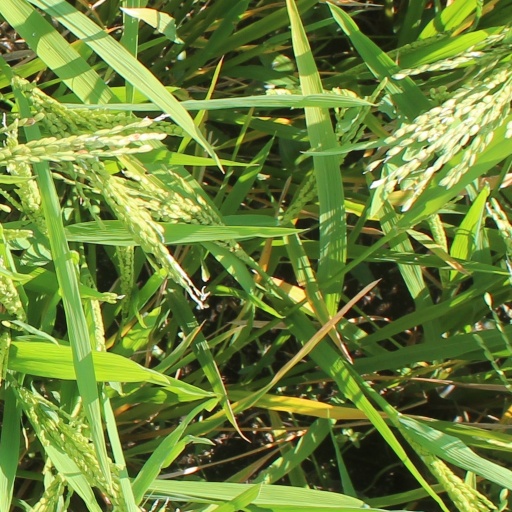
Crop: rice